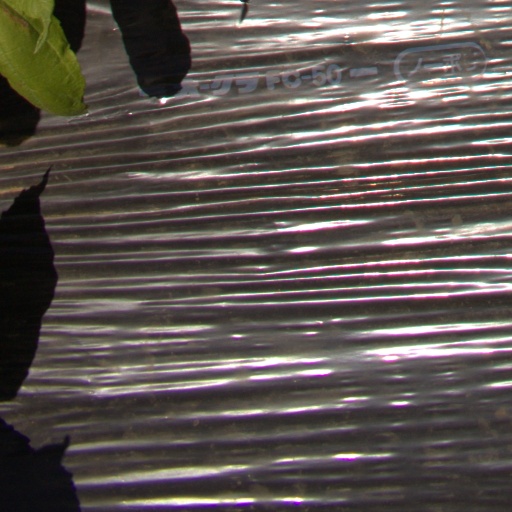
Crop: Jerusalem artichoke